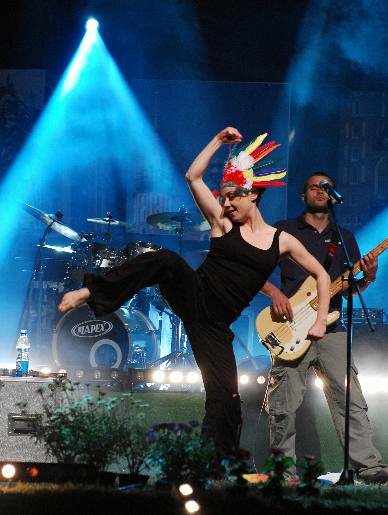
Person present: Yes